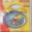
Label: clock